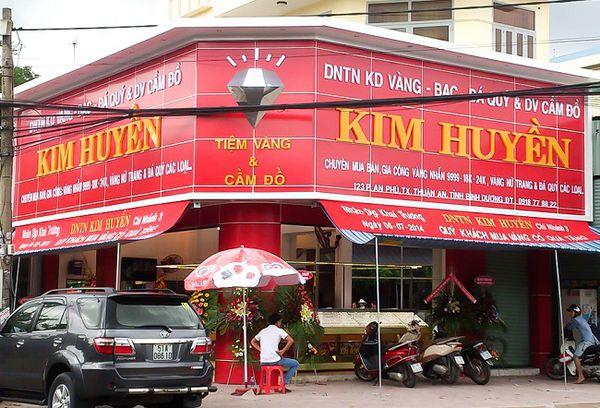
người đàn ông áo trắng ngồi bên ngoài cửa hàng để giữ xe